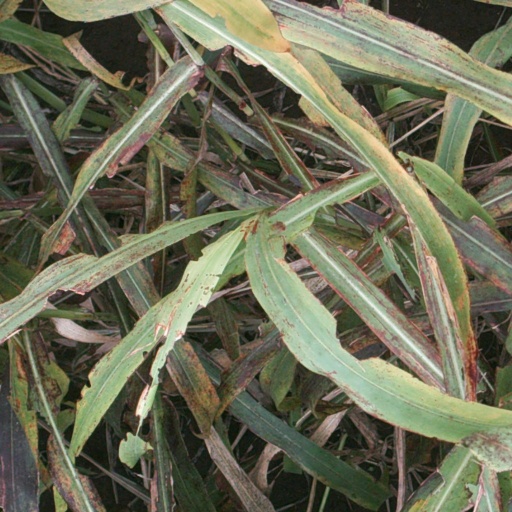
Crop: sorghum